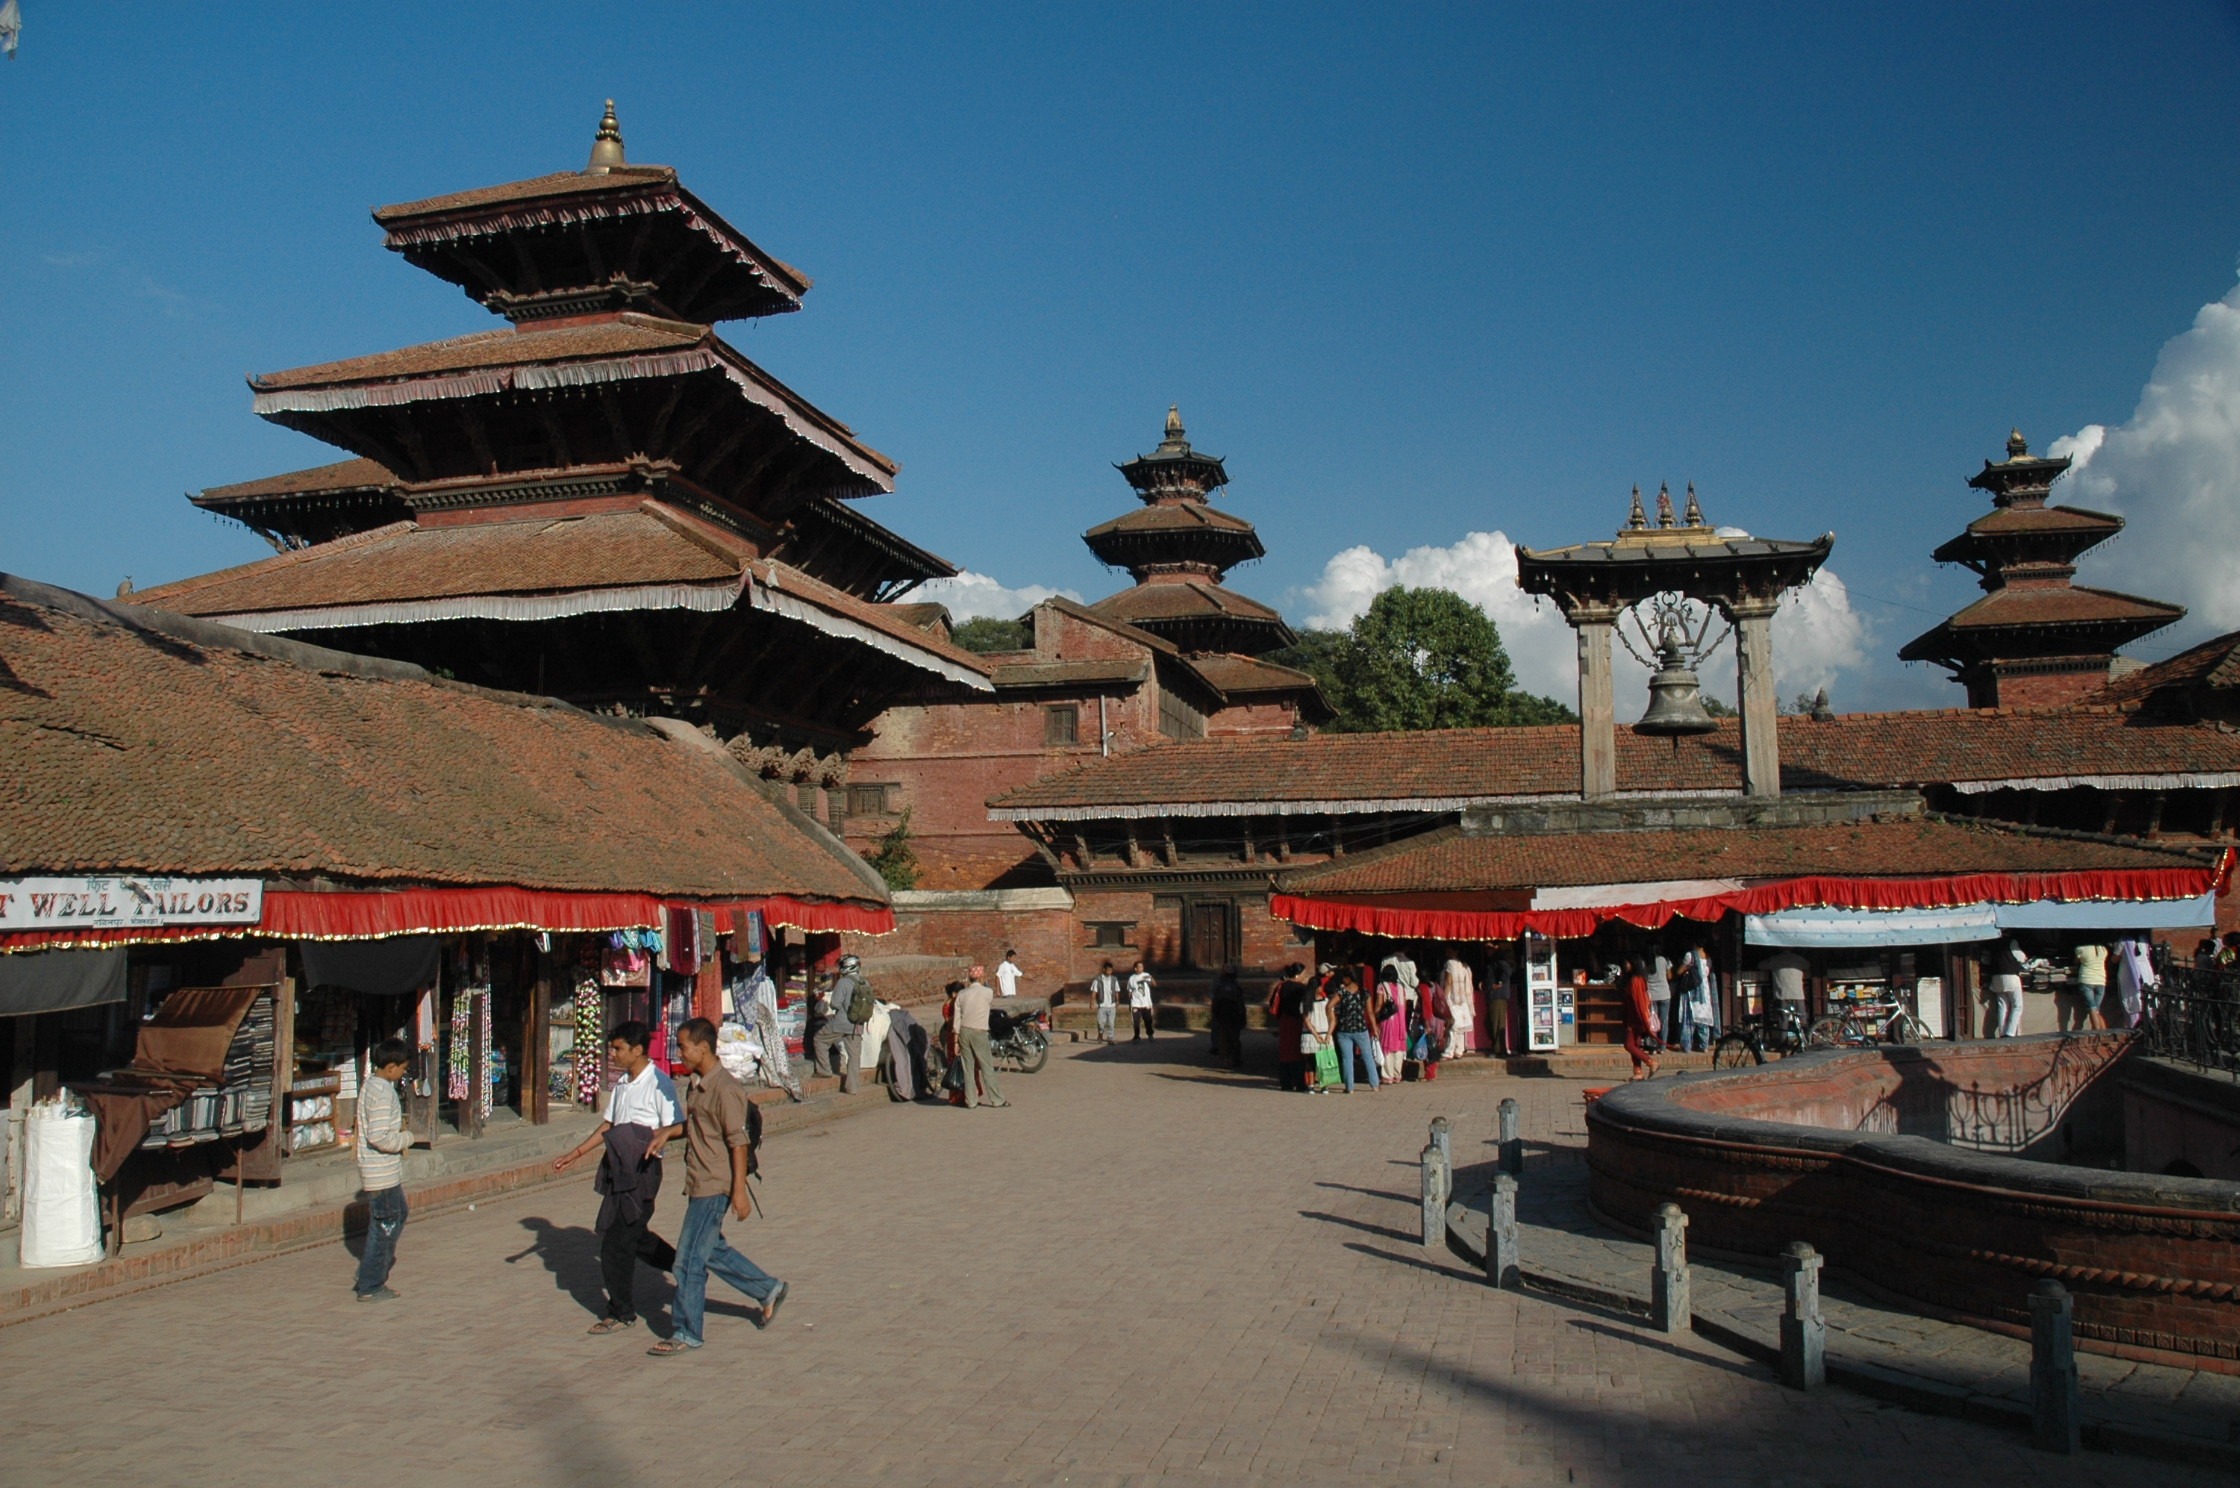
architecture, structure, town, building, old, city, vacation, travel, buddhism, landmark, historic, tourism, place of worship, nepal, design, temple, shrine, aged, architecture design, pagodas, kathmandu, shinto shrine